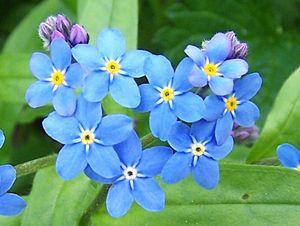
Myosotis scorpioides, le myosotis des marais ou myosotis faux scorpion est une des nombreuses espèces du genre Myosotis, de la famille des Boraginaceae.